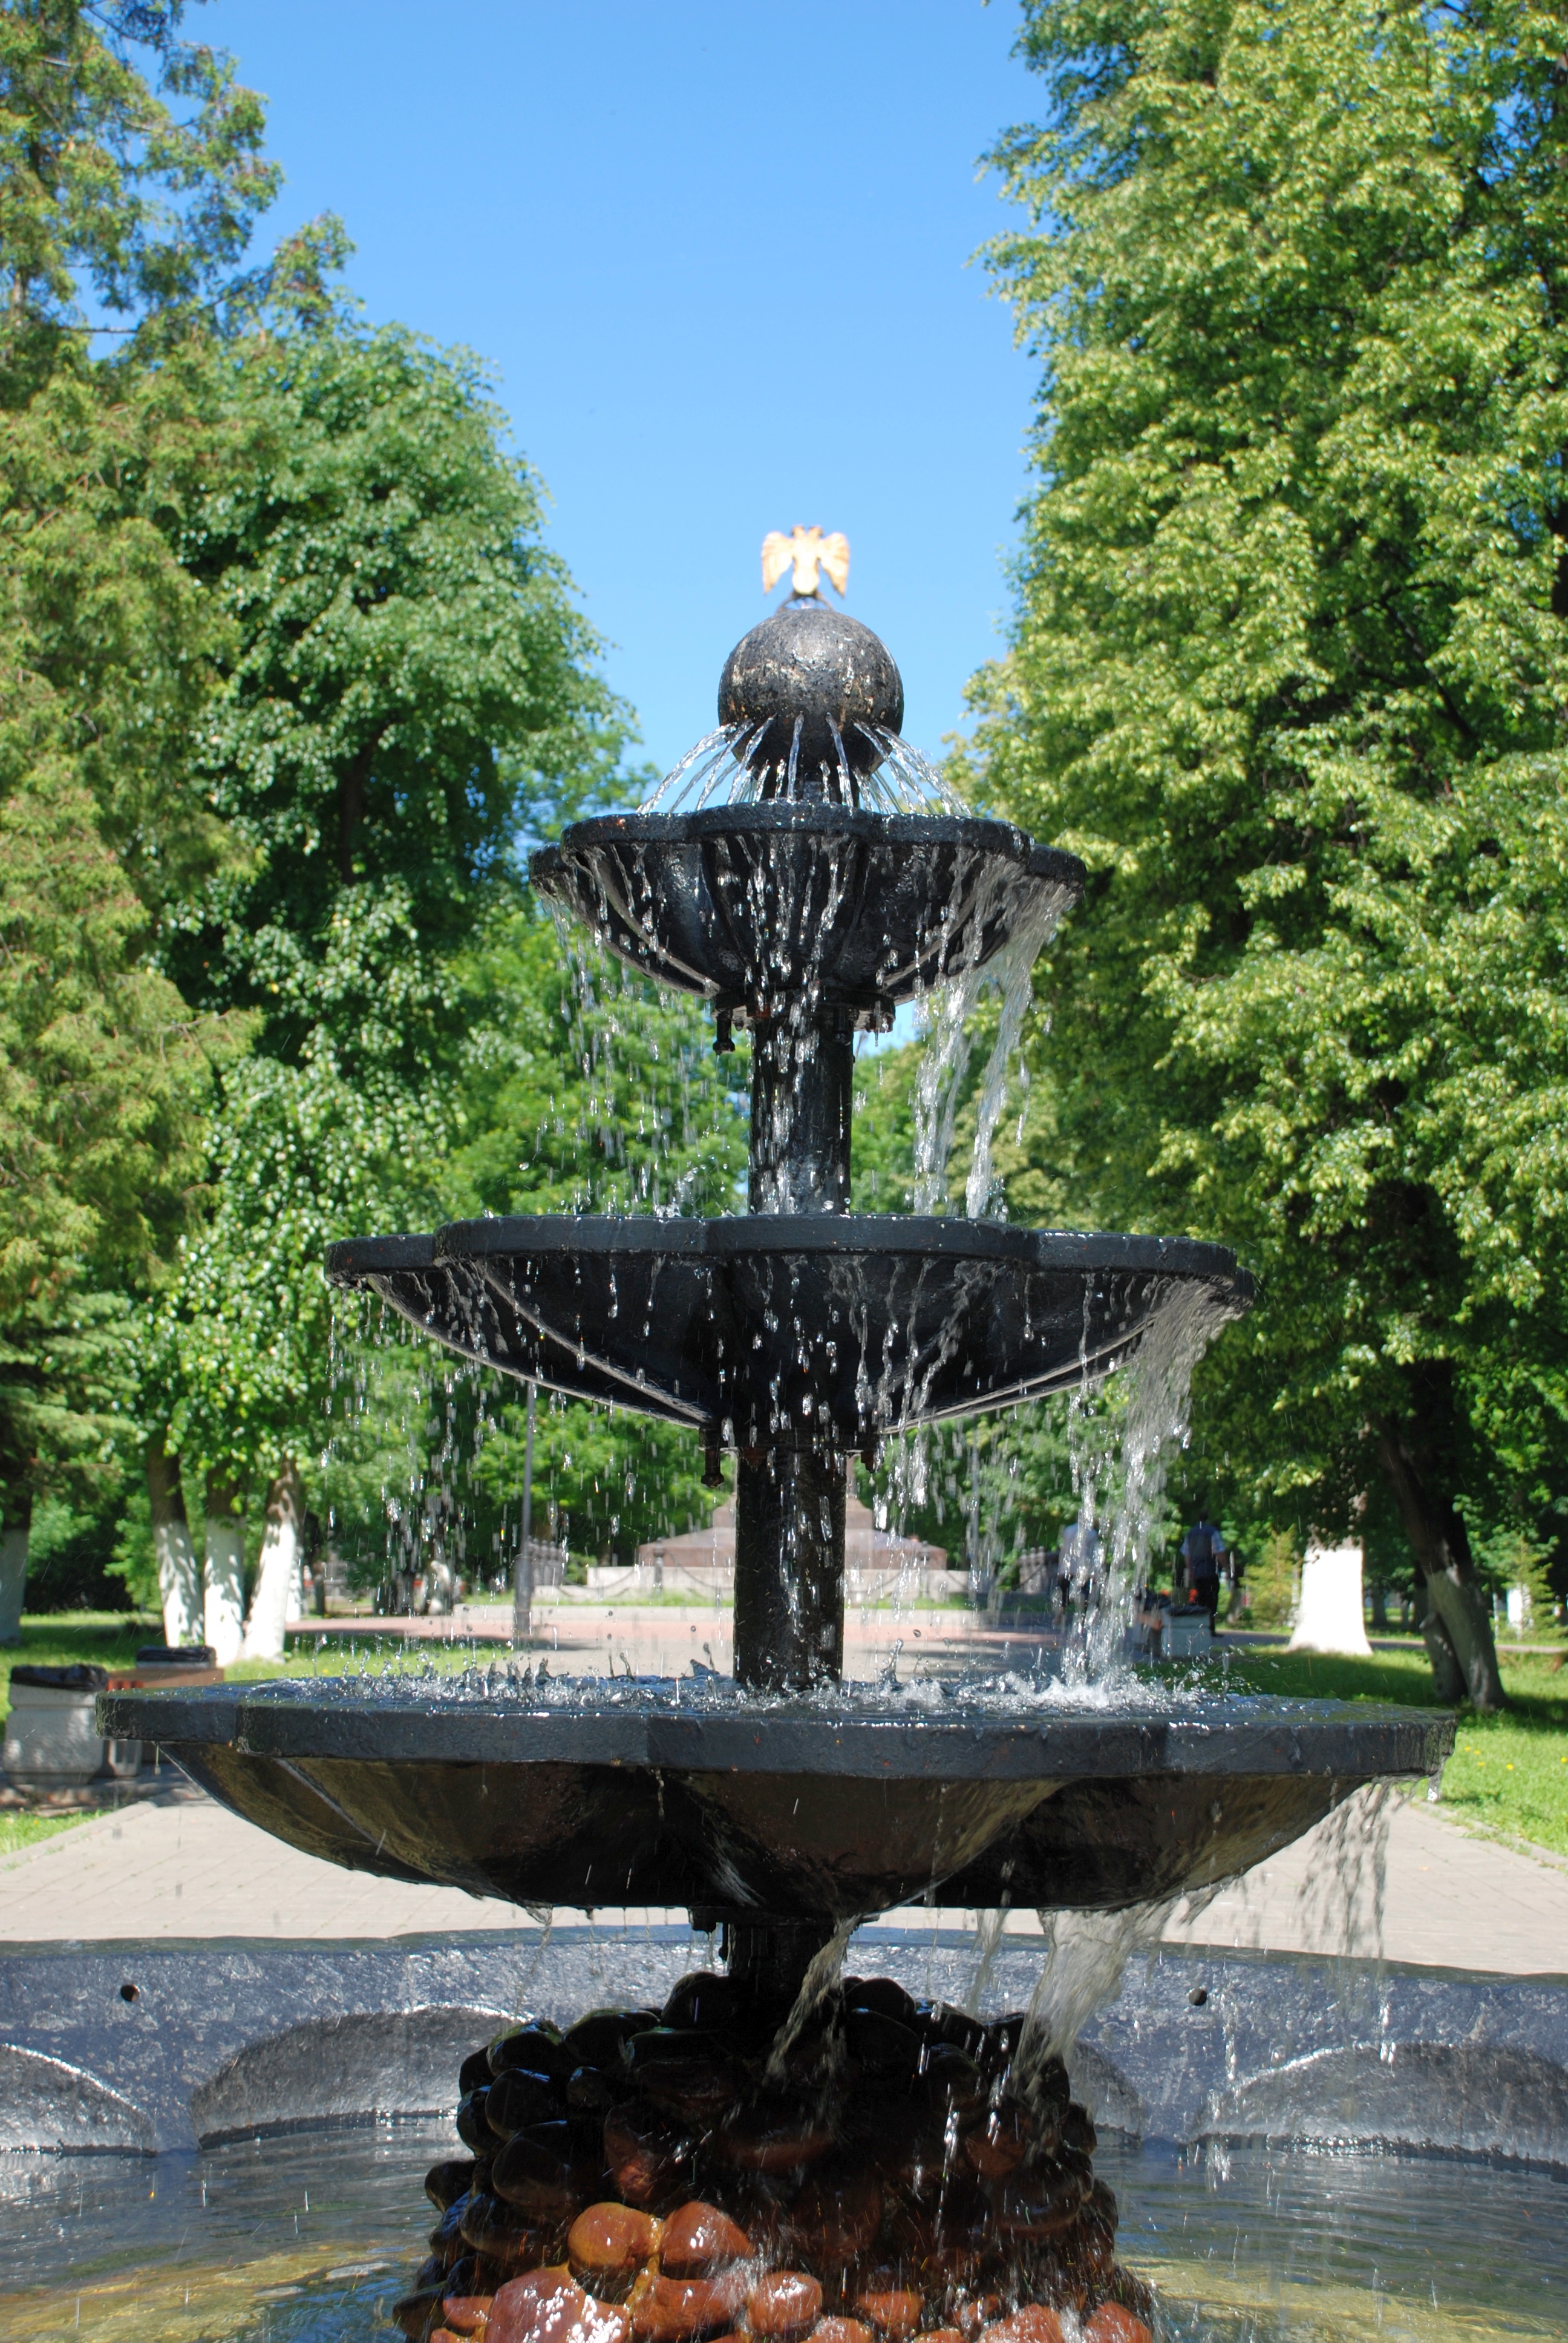
tree, flower, city, cityscape, europe, botany, nikon, garden, fountain, nikkor, botanical garden, russia, d80, cityscapes, water feature, 18135mmf3556g, 18135mm, nikond80, yaroslavl, woody plant